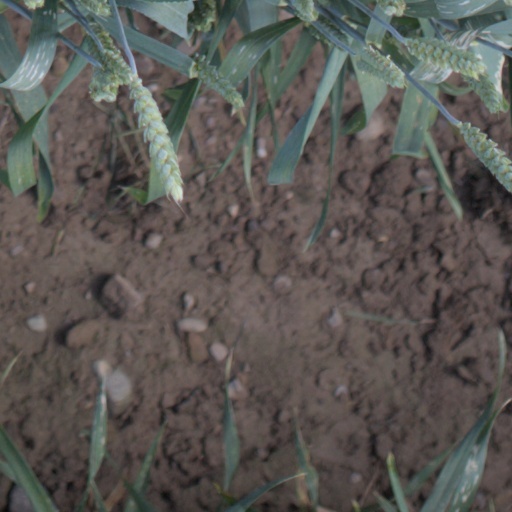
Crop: wheat